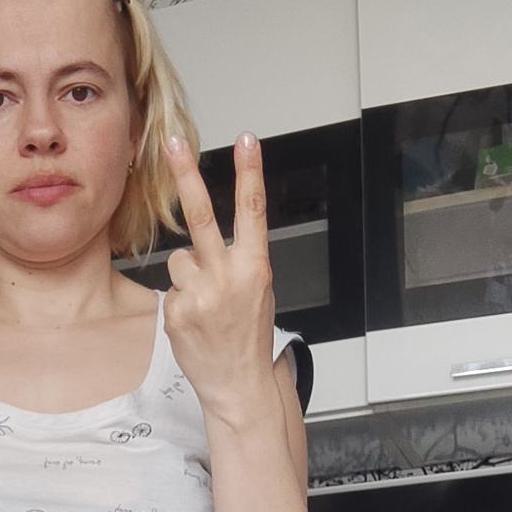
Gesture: peace_inverted